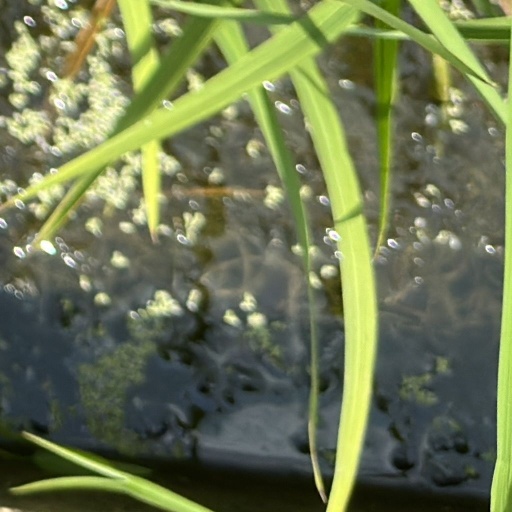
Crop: rice